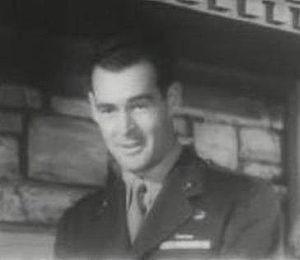
Robert Ryan est un acteur américain, né le 11 novembre 1909 à Chicago et mort le 11 juillet 1973 à New York.